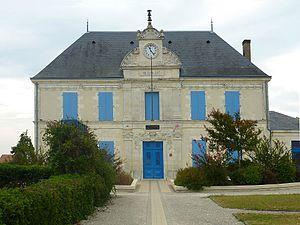
Mairie Saint-Laurent-de-la-Prée Charente Maritime France